List of birds of Pakistan

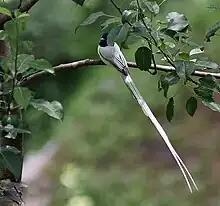
Indian paradise flycatcher

Pittas are medium-sized by passerine standards and are stocky, with fairly long, strong legs, short tails and stout bills. Many are brightly coloured. They spend the majority of their time on wet forest floors, eating snails, insects and similar invertebrates.